SMU Mustangs women's soccer

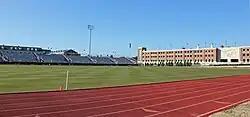
Westcott Field, home of the Mustangs

The Mustangs play their home games at Washburne Soccer and Track Stadium (previously, "Westcott Field") on the campus of SMU. The soccer field is natural grass and measures x .